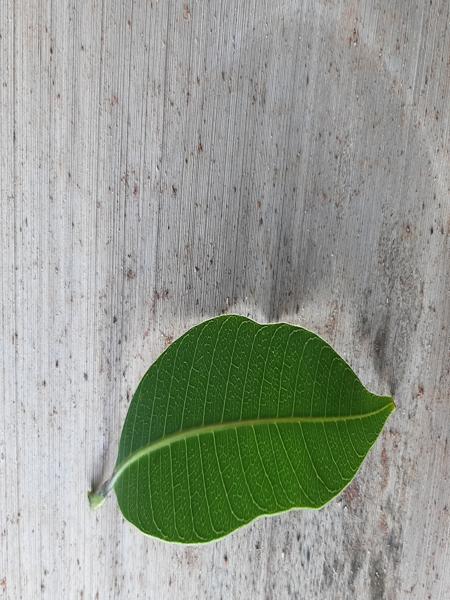
Plant: Mango